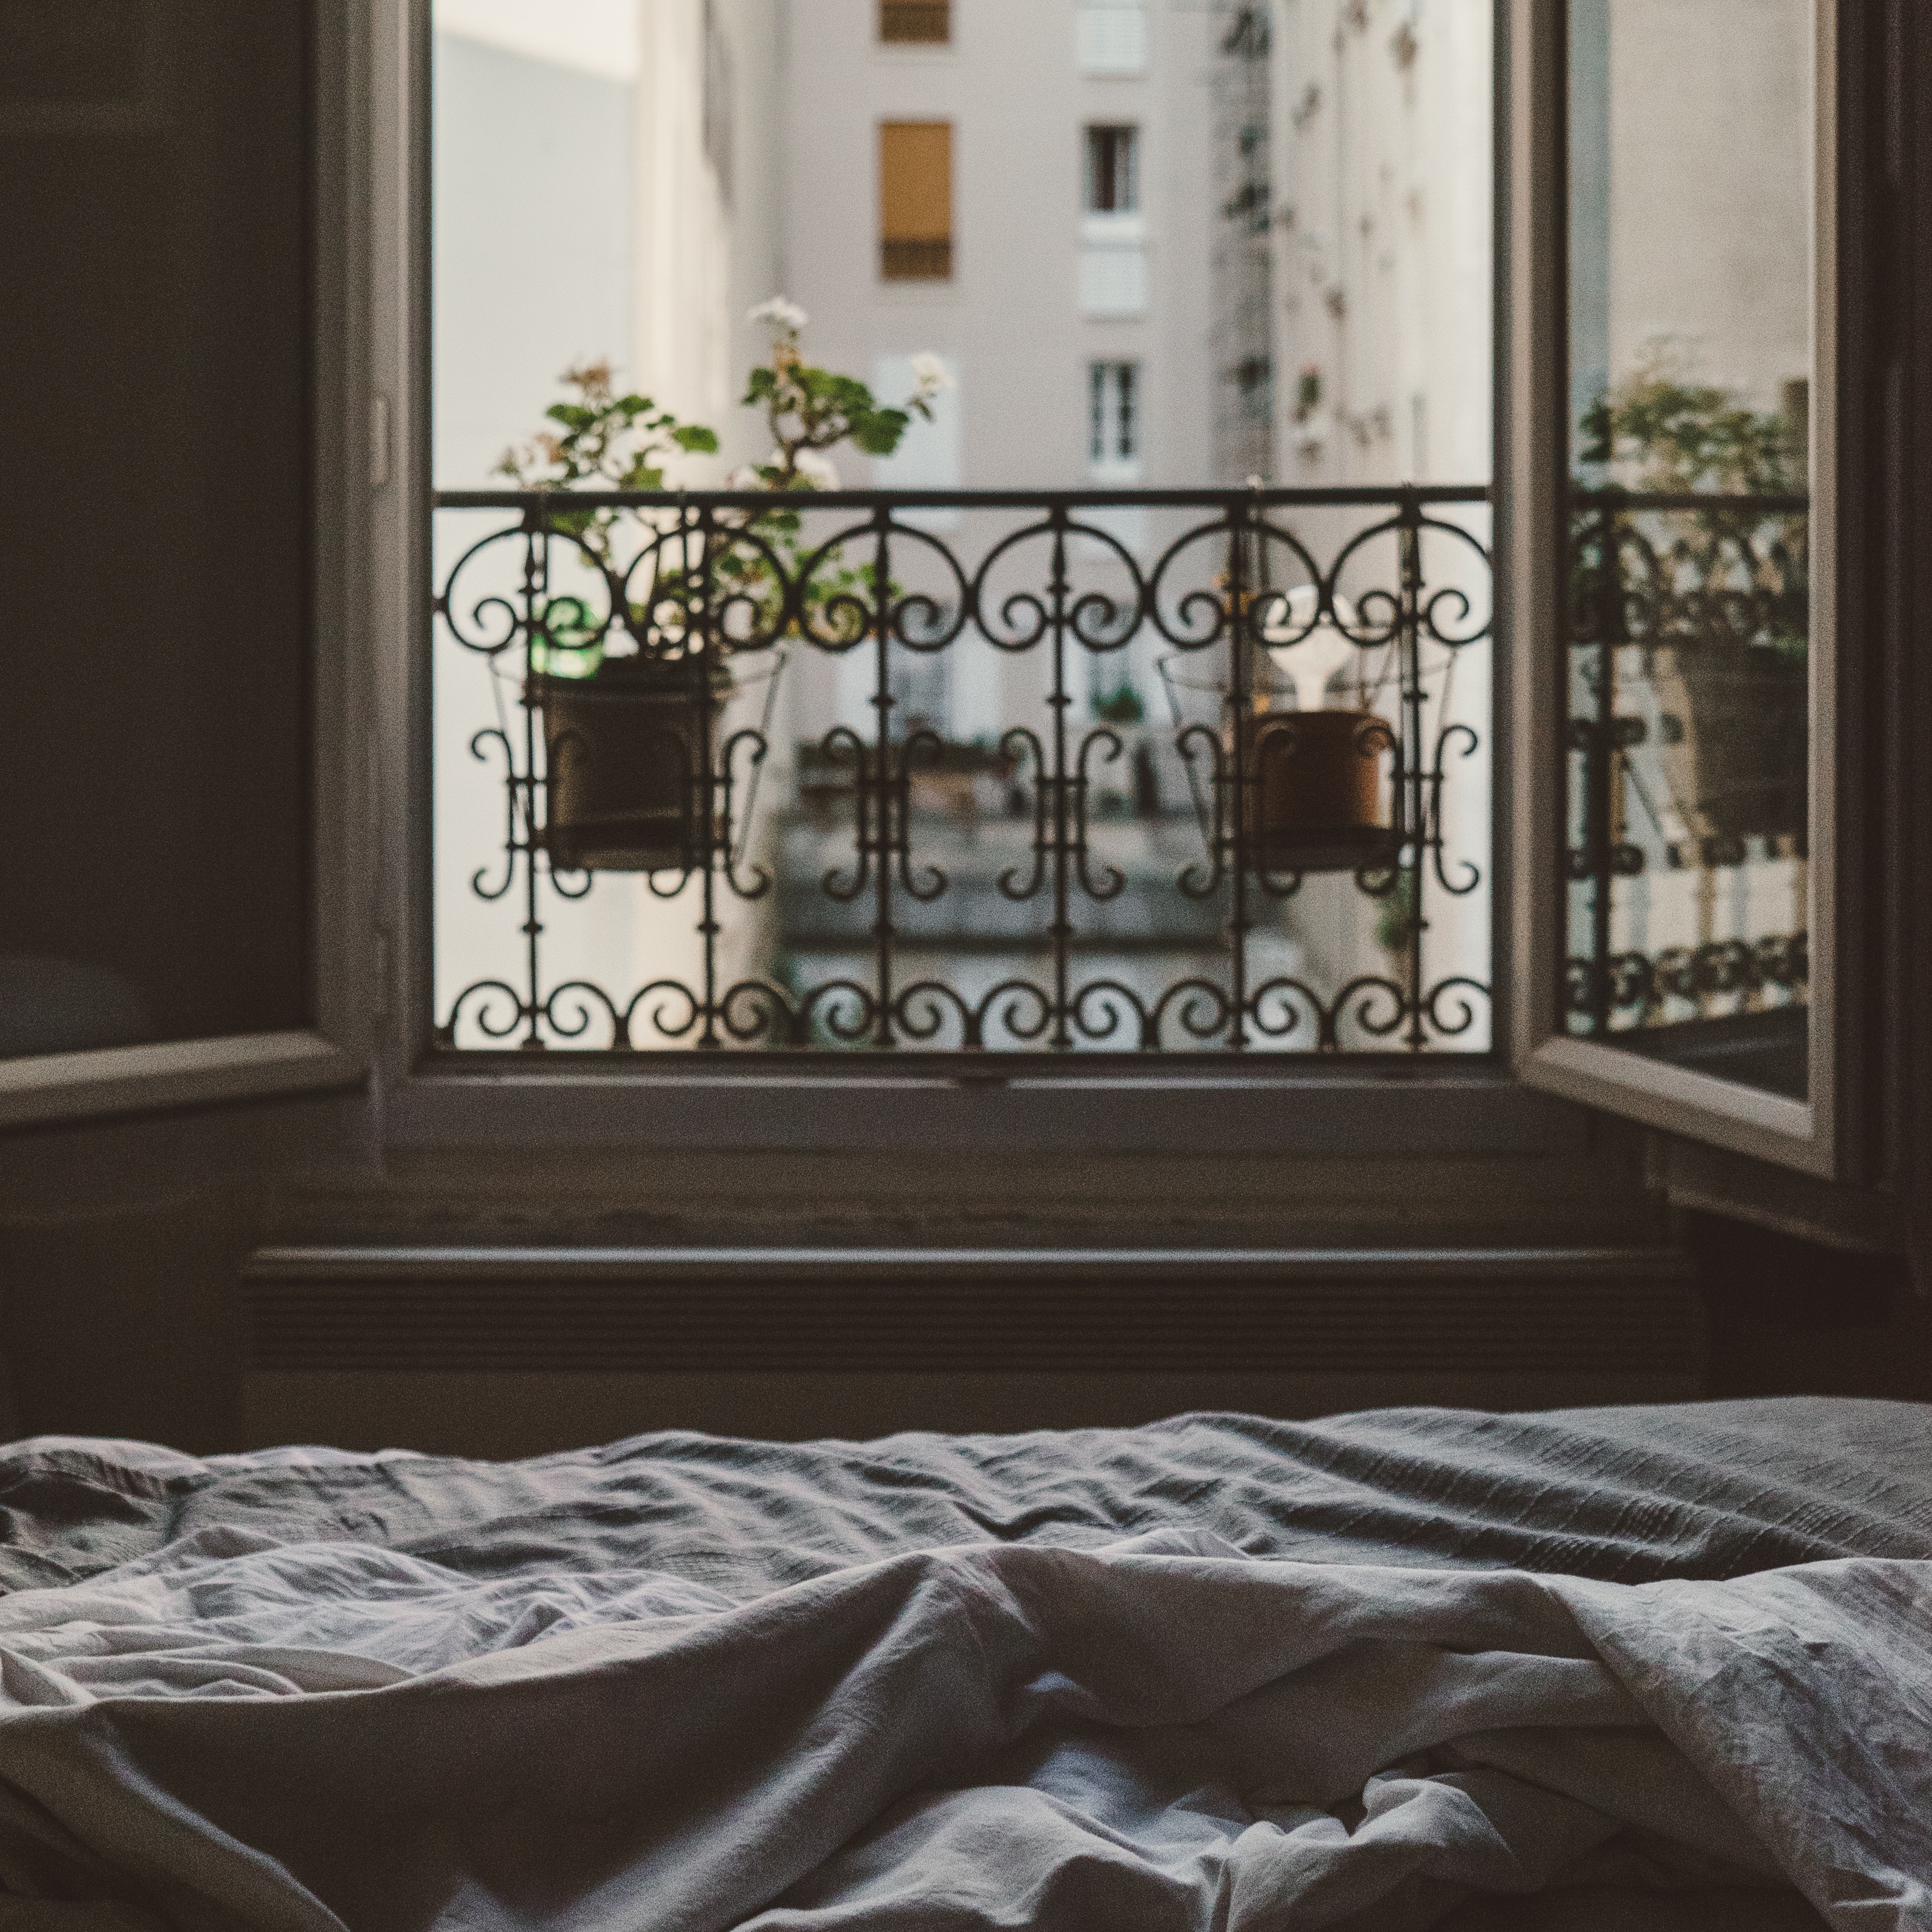
morning, floor, window, home, living room, furniture, room, interior design, sheet, textile, bed, bed sheet